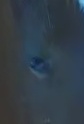
Face region: eyes (orbital_tightening_and_eye_area)
Pain indicator: obviously_present